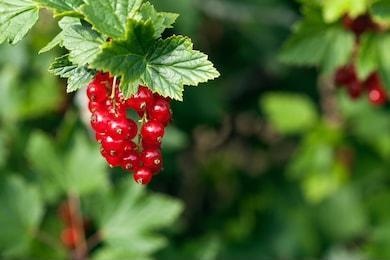
Label: redcurrant